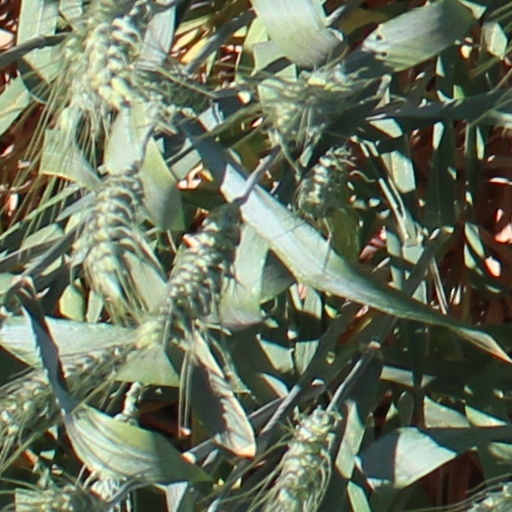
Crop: wheat